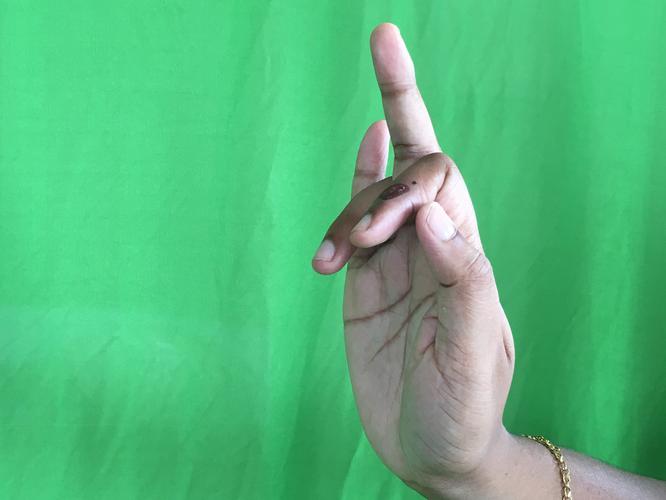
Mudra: Shukatundam
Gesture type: single_hand